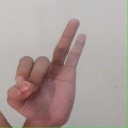
अक्षर: ण